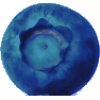
Label: Huckleberry 1